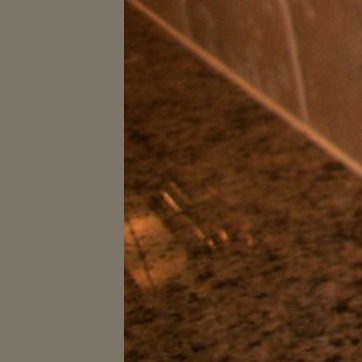
Material: polishedstone